The Grand Duke

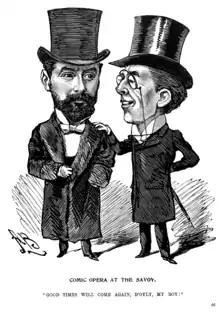
Grossmith comforts Carte after failure of "The Grand Duke"

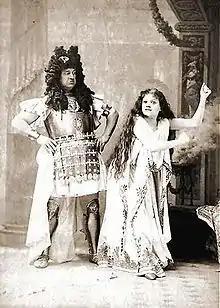
"Ludwig and his Julia are mated."

The opera premiered on 7 March 1896, and Sullivan conducted the orchestra, as he always did on opening nights. Costumes were by Percy Anderson. The opening night was a decided success, and the critics praised Gilbert's direction, Pálmay's singing and acting, Walter Passmore as Rudolph, and the cast in general. There were some reservations, however. "The Times"'s review of the opening night's performance said: